James Brochin

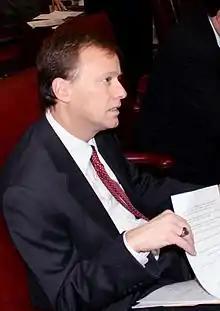
Brochin in 2009

James Brochin (born February 22, 1964) is an American politician who was a member of the Maryland Senate representing the 42nd district in Baltimore County from 2003 to 2019. He unsuccessfully ran for Baltimore County Executive in 2018, placing second behind former state delegate Johnny Olszewski in the Democratic primary by a margin of 17 votes.